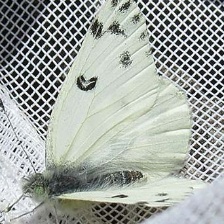
Species: BECKERS WHITE
Butterfly family (ImageNet category): cabbage_butterfly